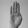
ASL letter: B